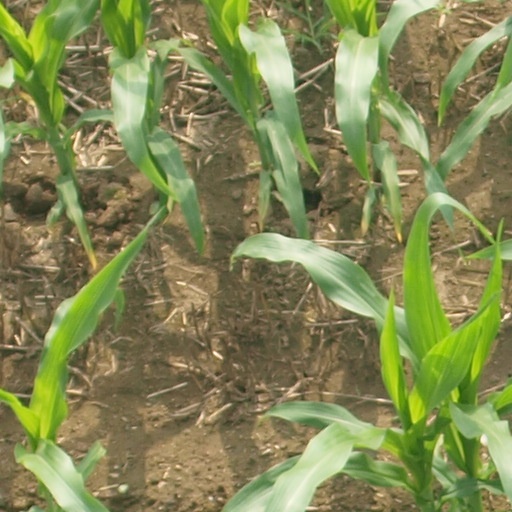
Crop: maize; corn